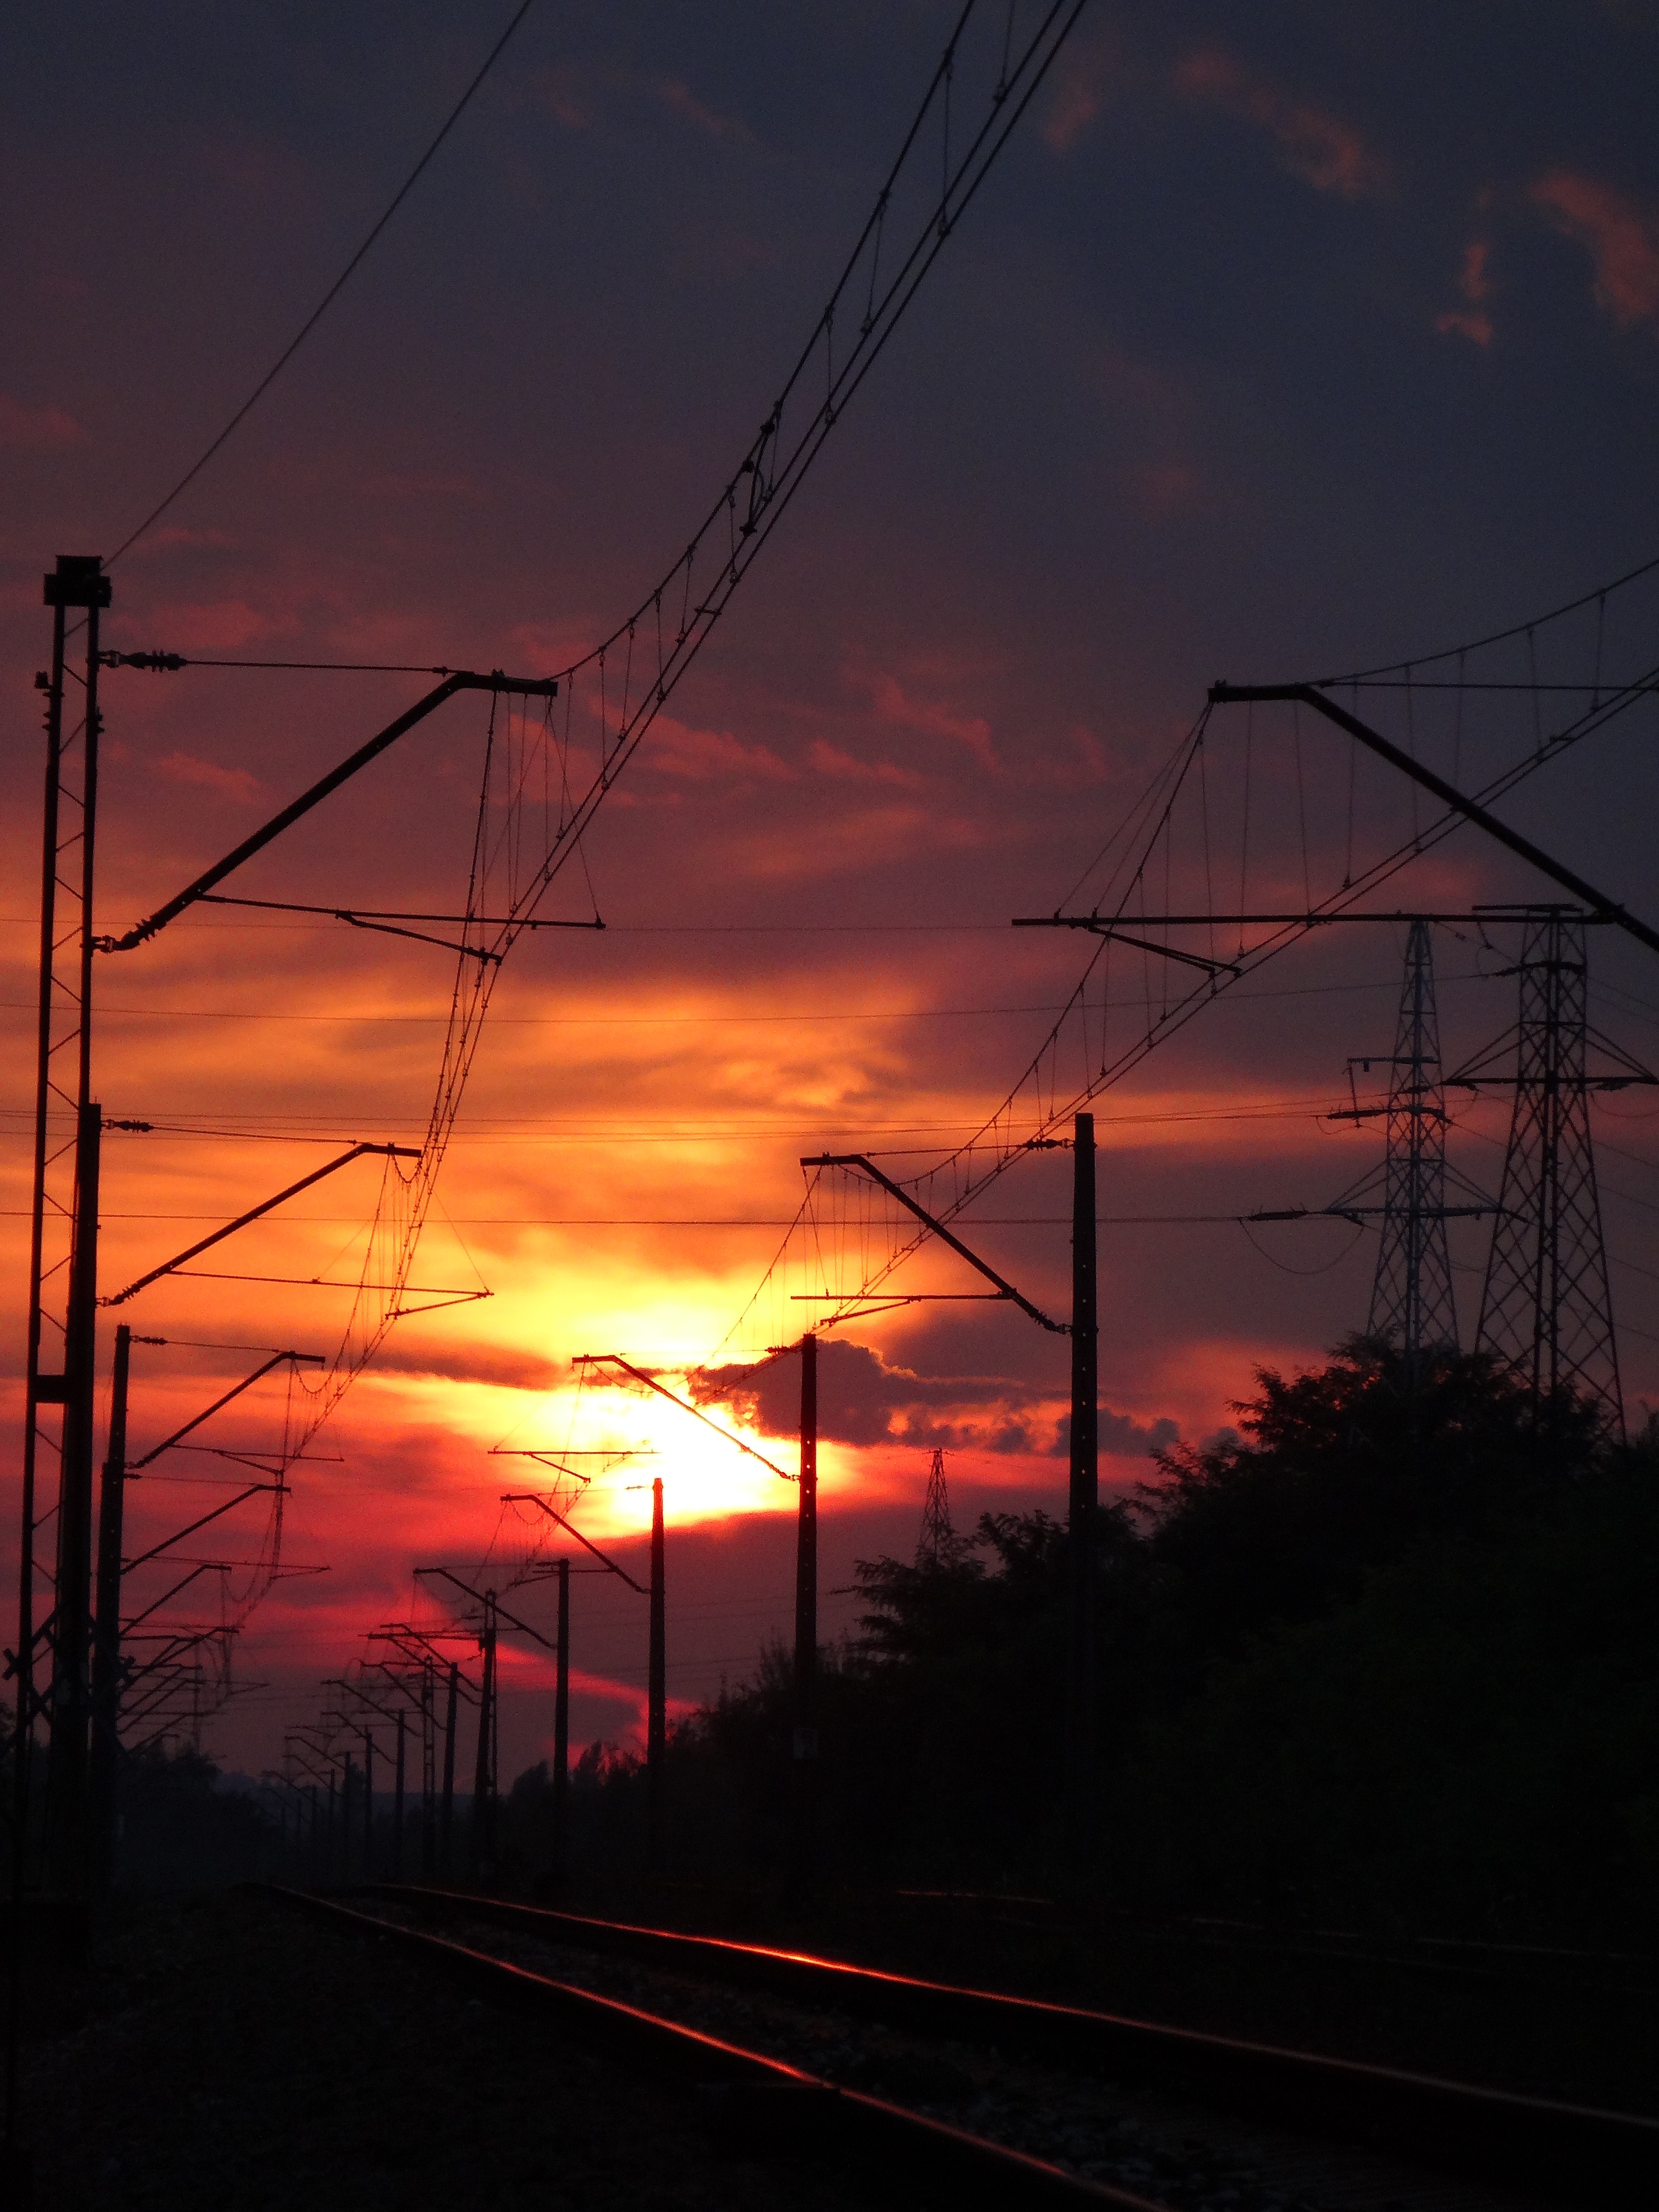
landscape, light, cloud, sky, sun, sunrise, sunset, sunlight, morning, dawn, dusk, evening, line, darkness, electricity, west, beauty, scenically, afterglow, orange sky, transmission tower, the backlight, electrical supply, overhead power line